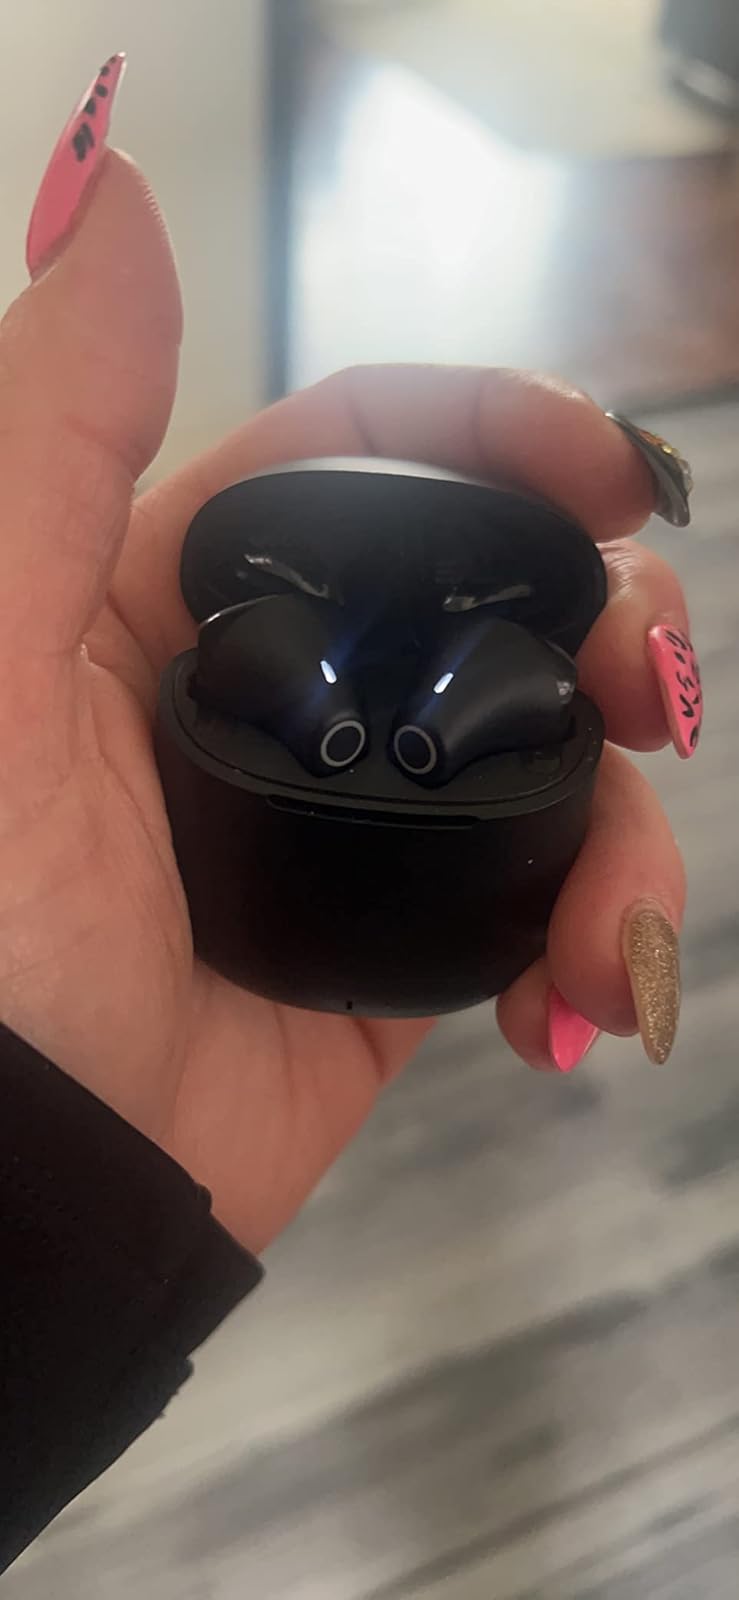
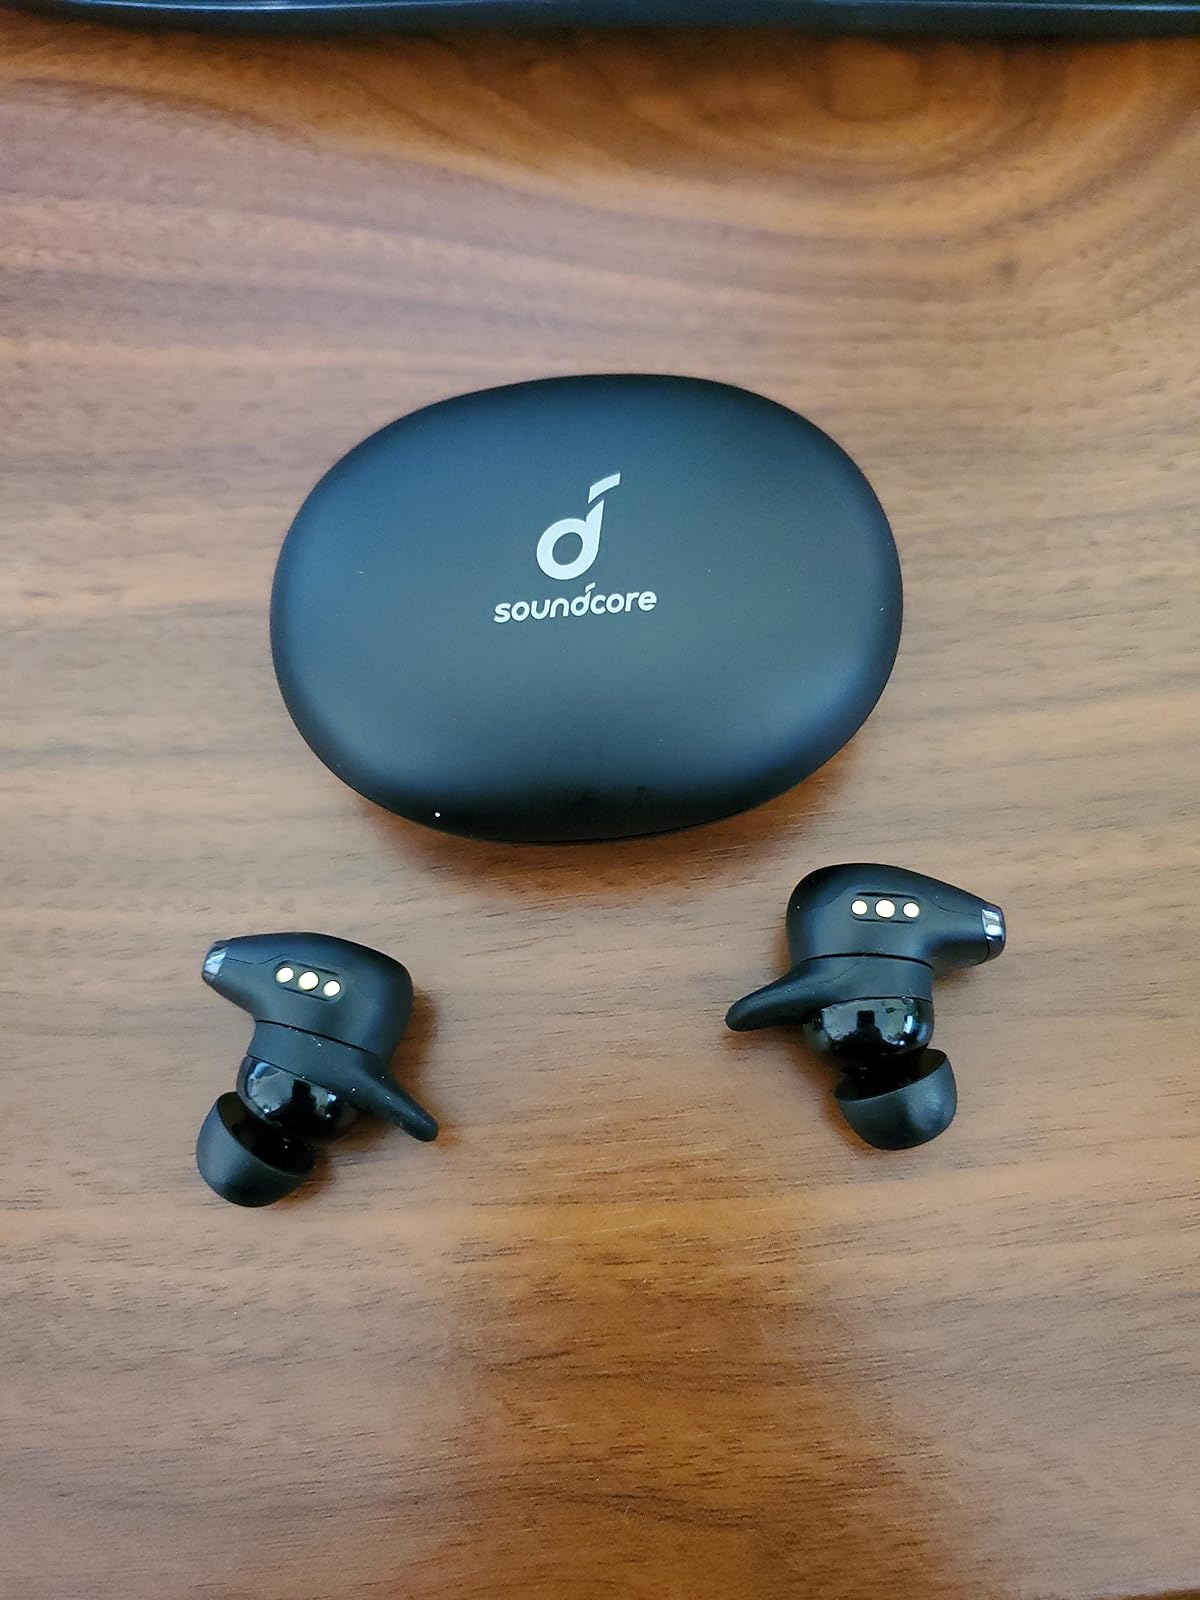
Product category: earbuds
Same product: no